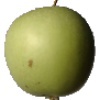
Label: Apple Granny Smith 1